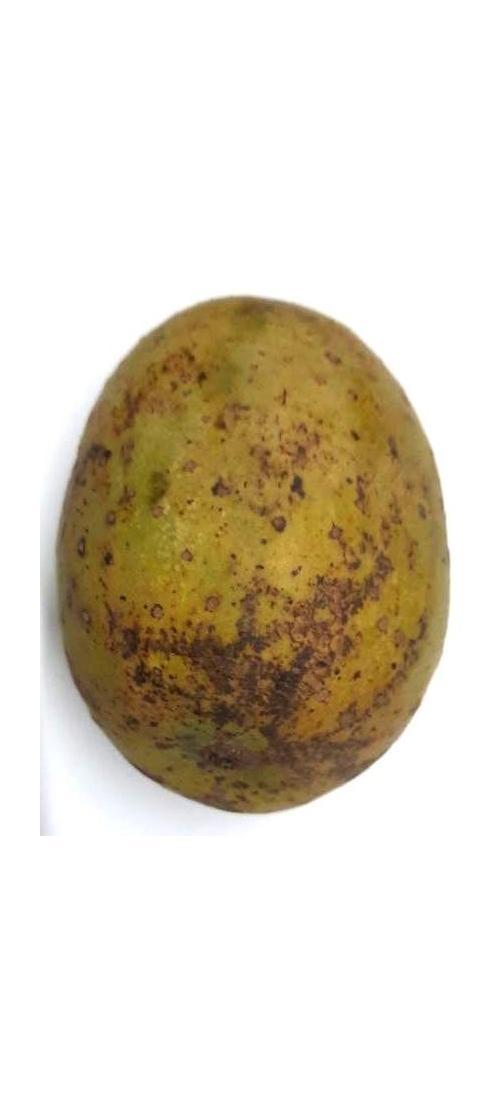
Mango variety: Gourmoti